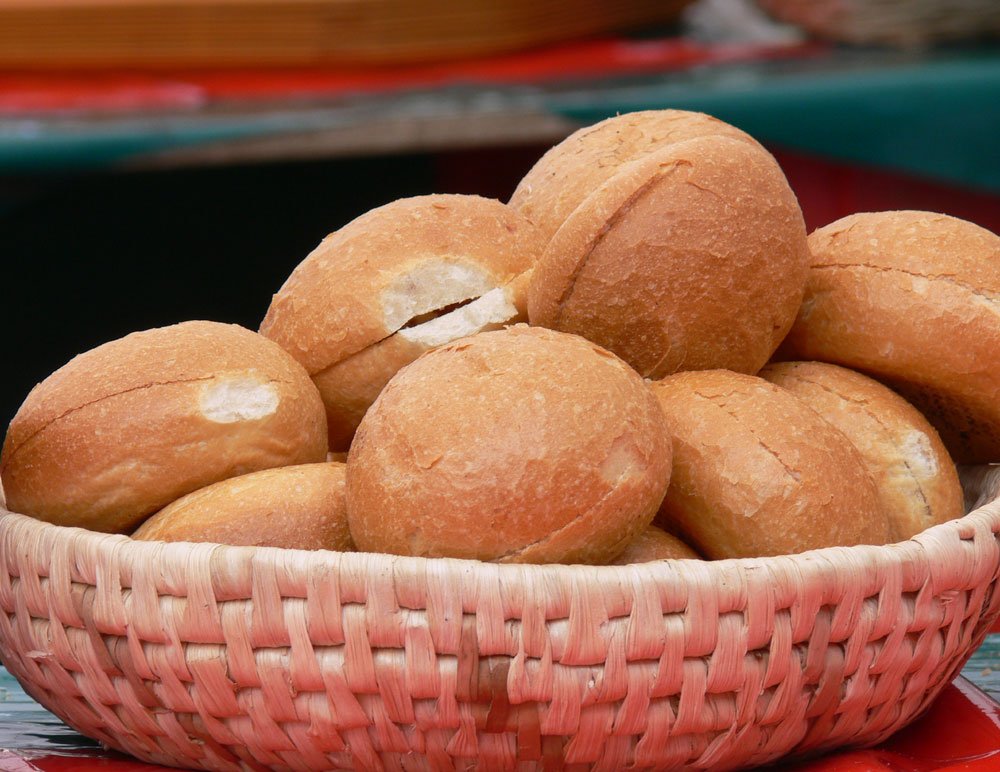
dish, food, produce, baking, dessert, cuisine, bread, bake, pastries, roll, crispy, baked goods